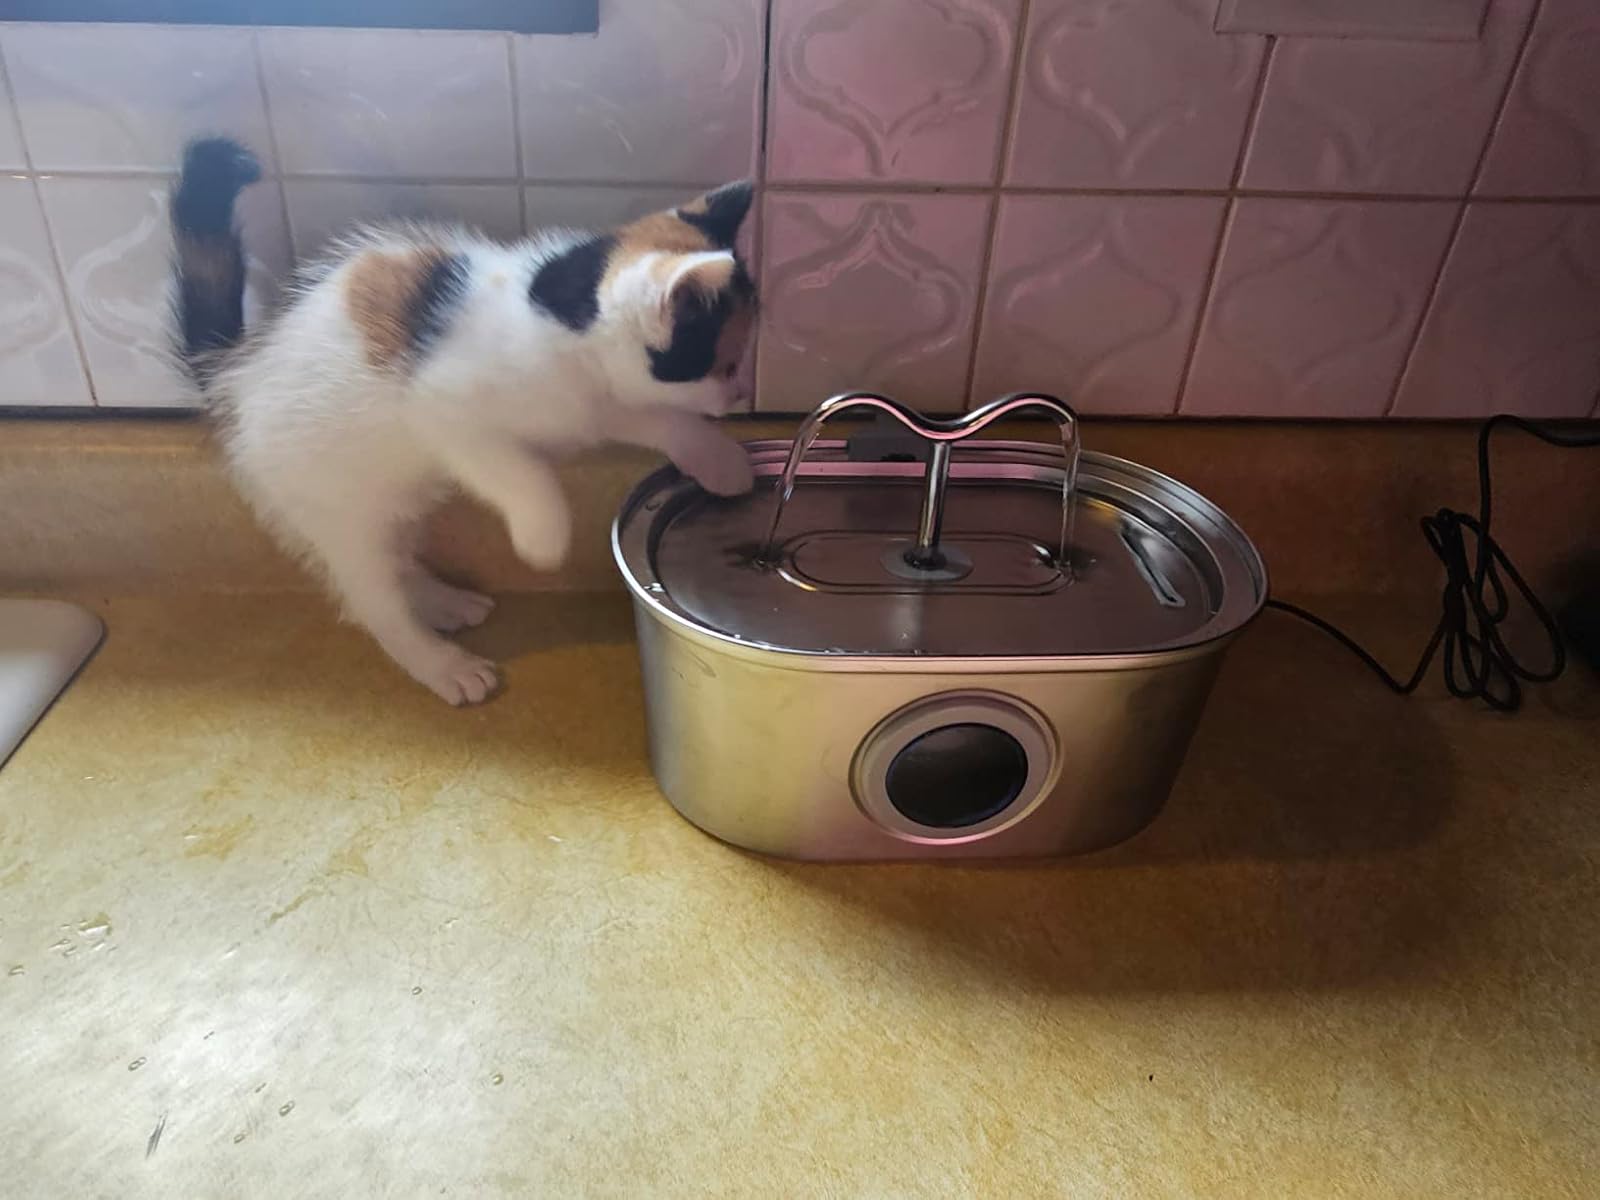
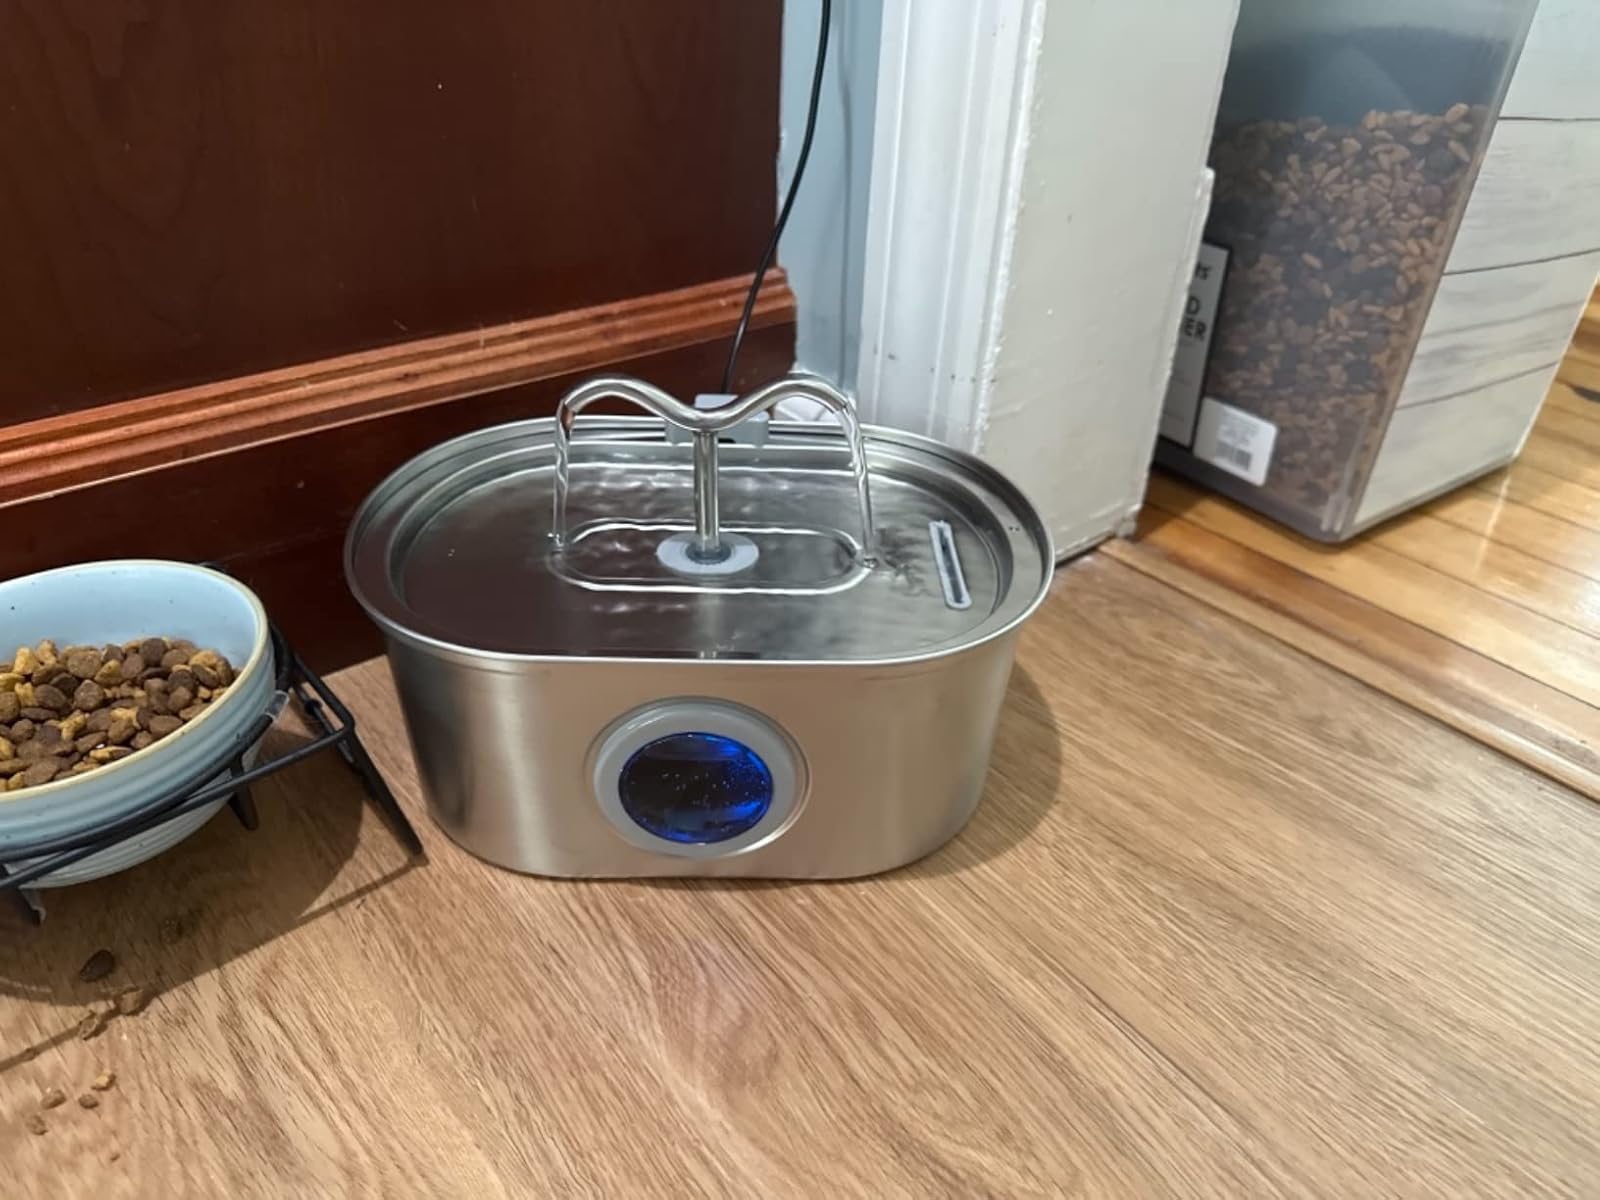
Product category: items_bowl
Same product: yes